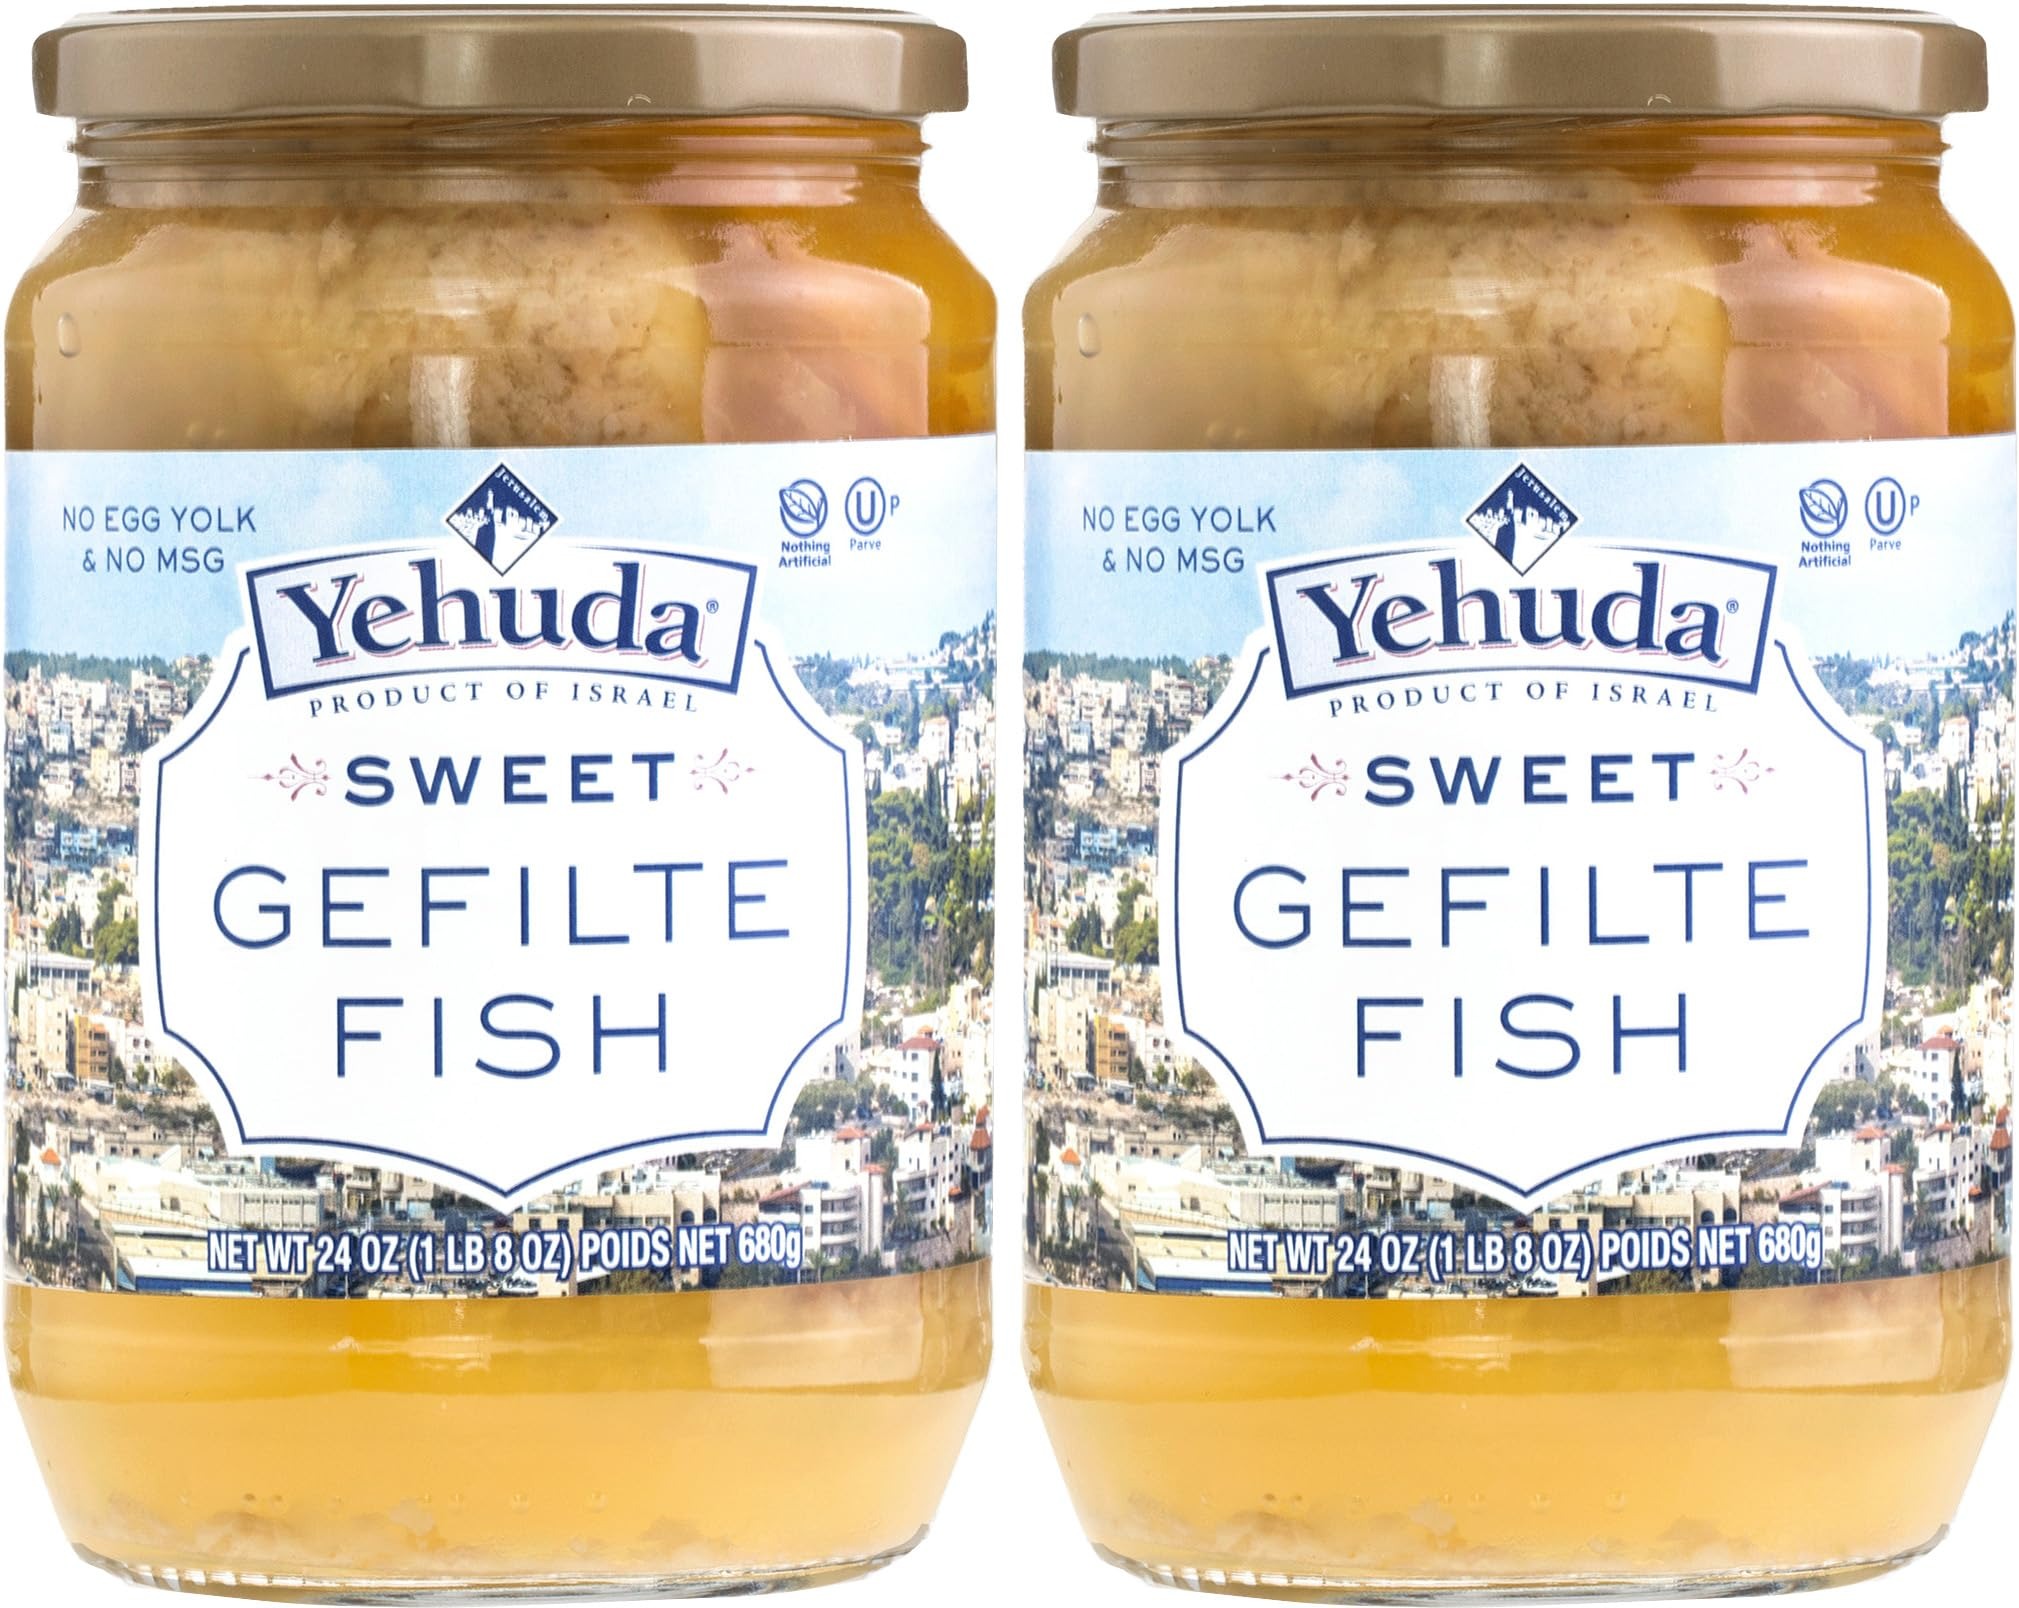
Item Name: Yehuda Sweet Gefilte Fish, 24oz (2 Pack) Kosher for Passover
Bullet Point 1: Yehuda Gefilte Fish contains no egg yolk or MSG, so you can feel good about the food on your table
Bullet Point 2: Enjoy this traditional appetizer straight from the Holy Land
Bullet Point 3: All Natural.
Bullet Point 4: Easy resealable jar!
Bullet Point 5: Certified kosher for passover and all year round
Product Description: Heavenly Gefilte Fish! Delicious sweet recipe.
Value: 48.0
Unit: Ounce

Price: 19.79